Federal District (Brazil)

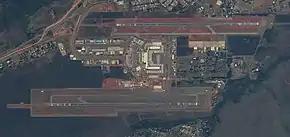
Brasília International Airport

The stained-glasses were designed by Marianne Peretti. Their disposition ensures natural lighting into the aisle, which was built below street level. Around the church, in the outside area, visitors can see Alfredo Ceschiatti's sculptures — the four evangelists — and inside, suspended angels. There are also paintings by Emiliano Di Cavalcanti, representing the stages of the Passion of Christ, and paintings by Athos Bulcão. The cathedral is located in the Eixo Monumental mall, at the entry to the Esplanada dos Ministérios, or Ministries Sector.